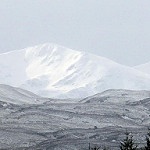
Scene: Outdoor